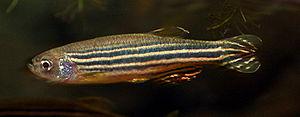
Poisson zèbre, Danio rerio Norsk bokmål: Hunn av sebrafisk, Danio rerio Svenska: Hona av sebrafisk, Danio rerio